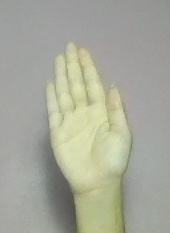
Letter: seen